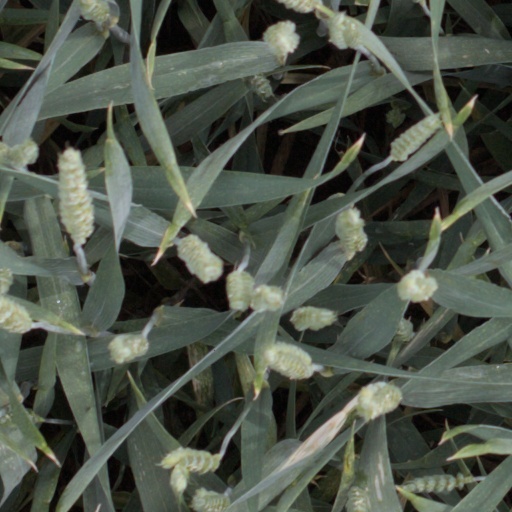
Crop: wheat